Wey (marque)

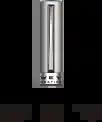
Logo used until 2023

Wey (pronounced ; stylized in all caps) is an automotive marque owned by the Chinese automaker Great Wall Motors. Launched in 2016, the brand focused on premium crossovers and SUVs based on Haval models.